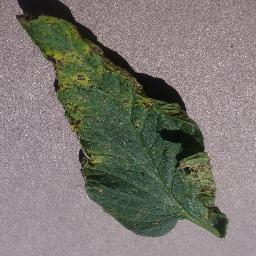
Label: Tomato___Septoria_leaf_spot